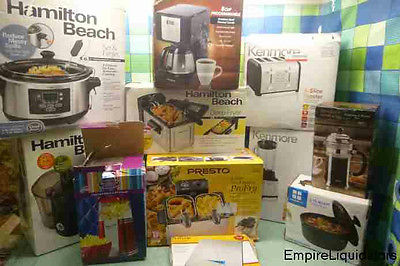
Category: toaster